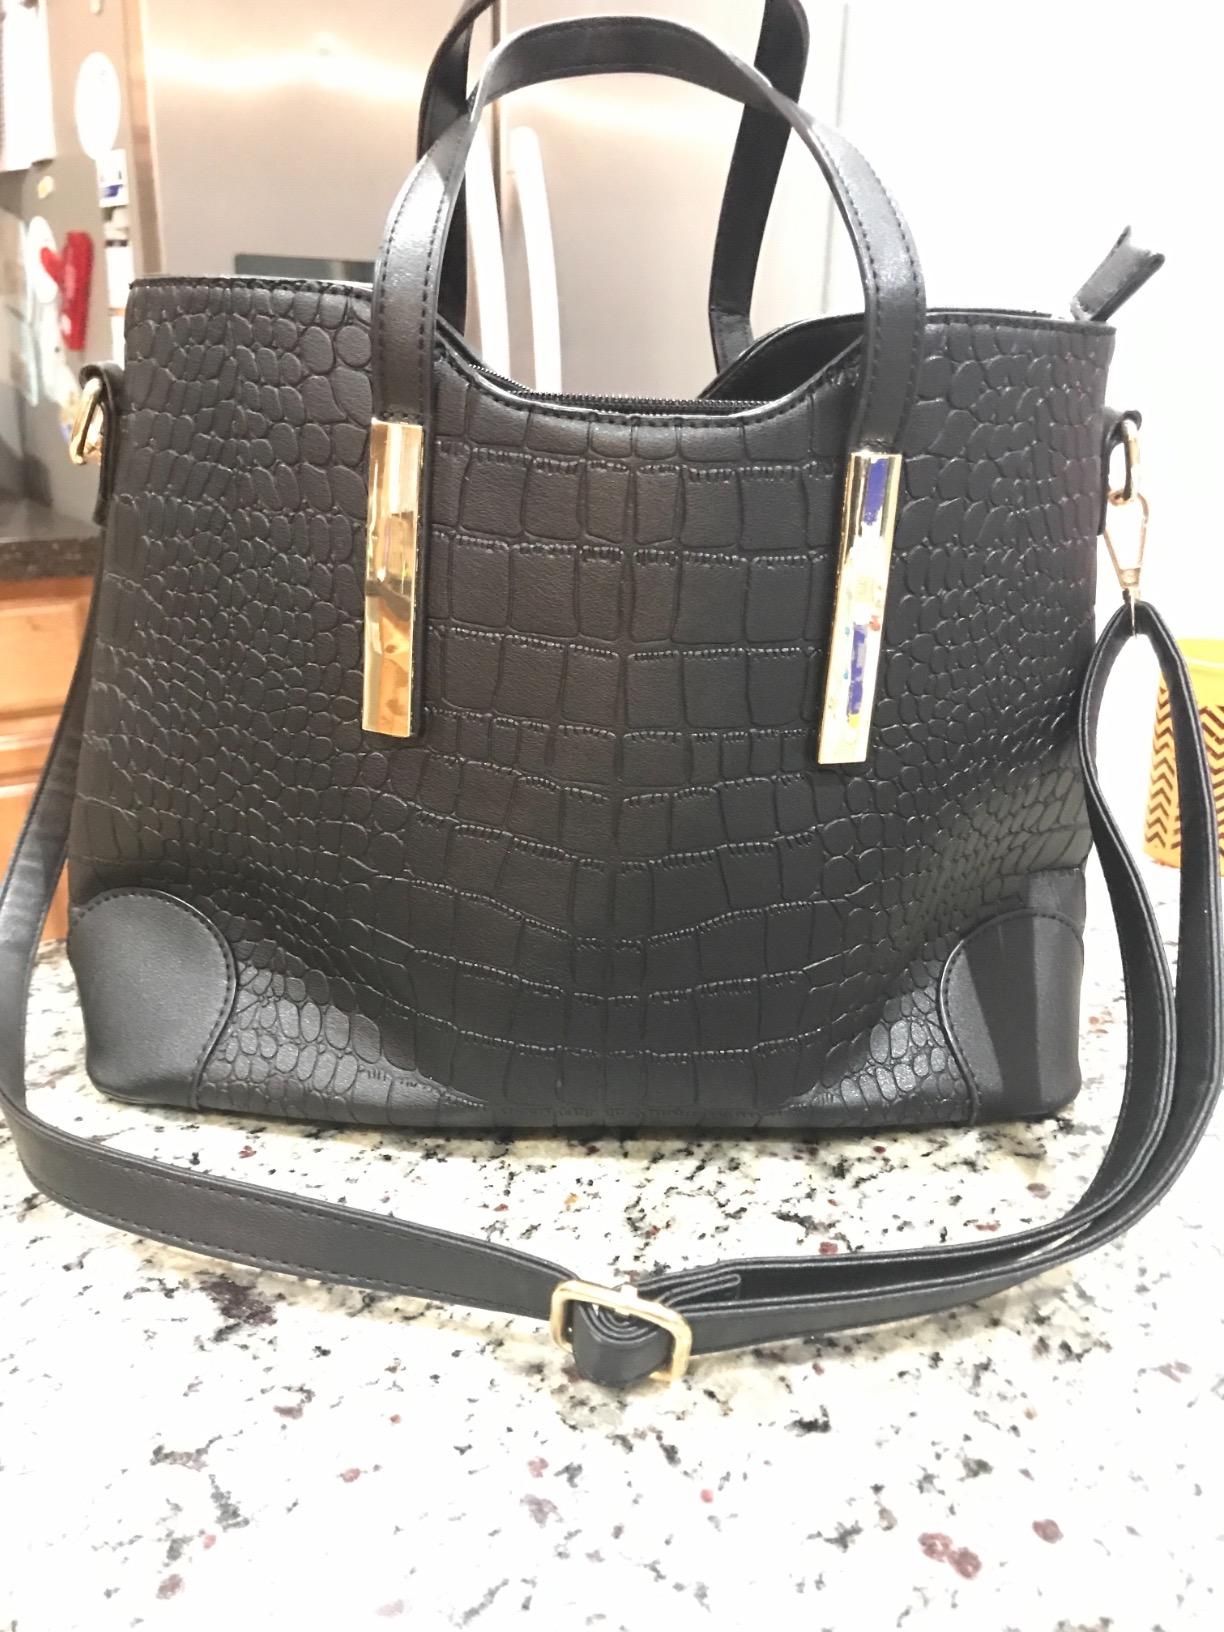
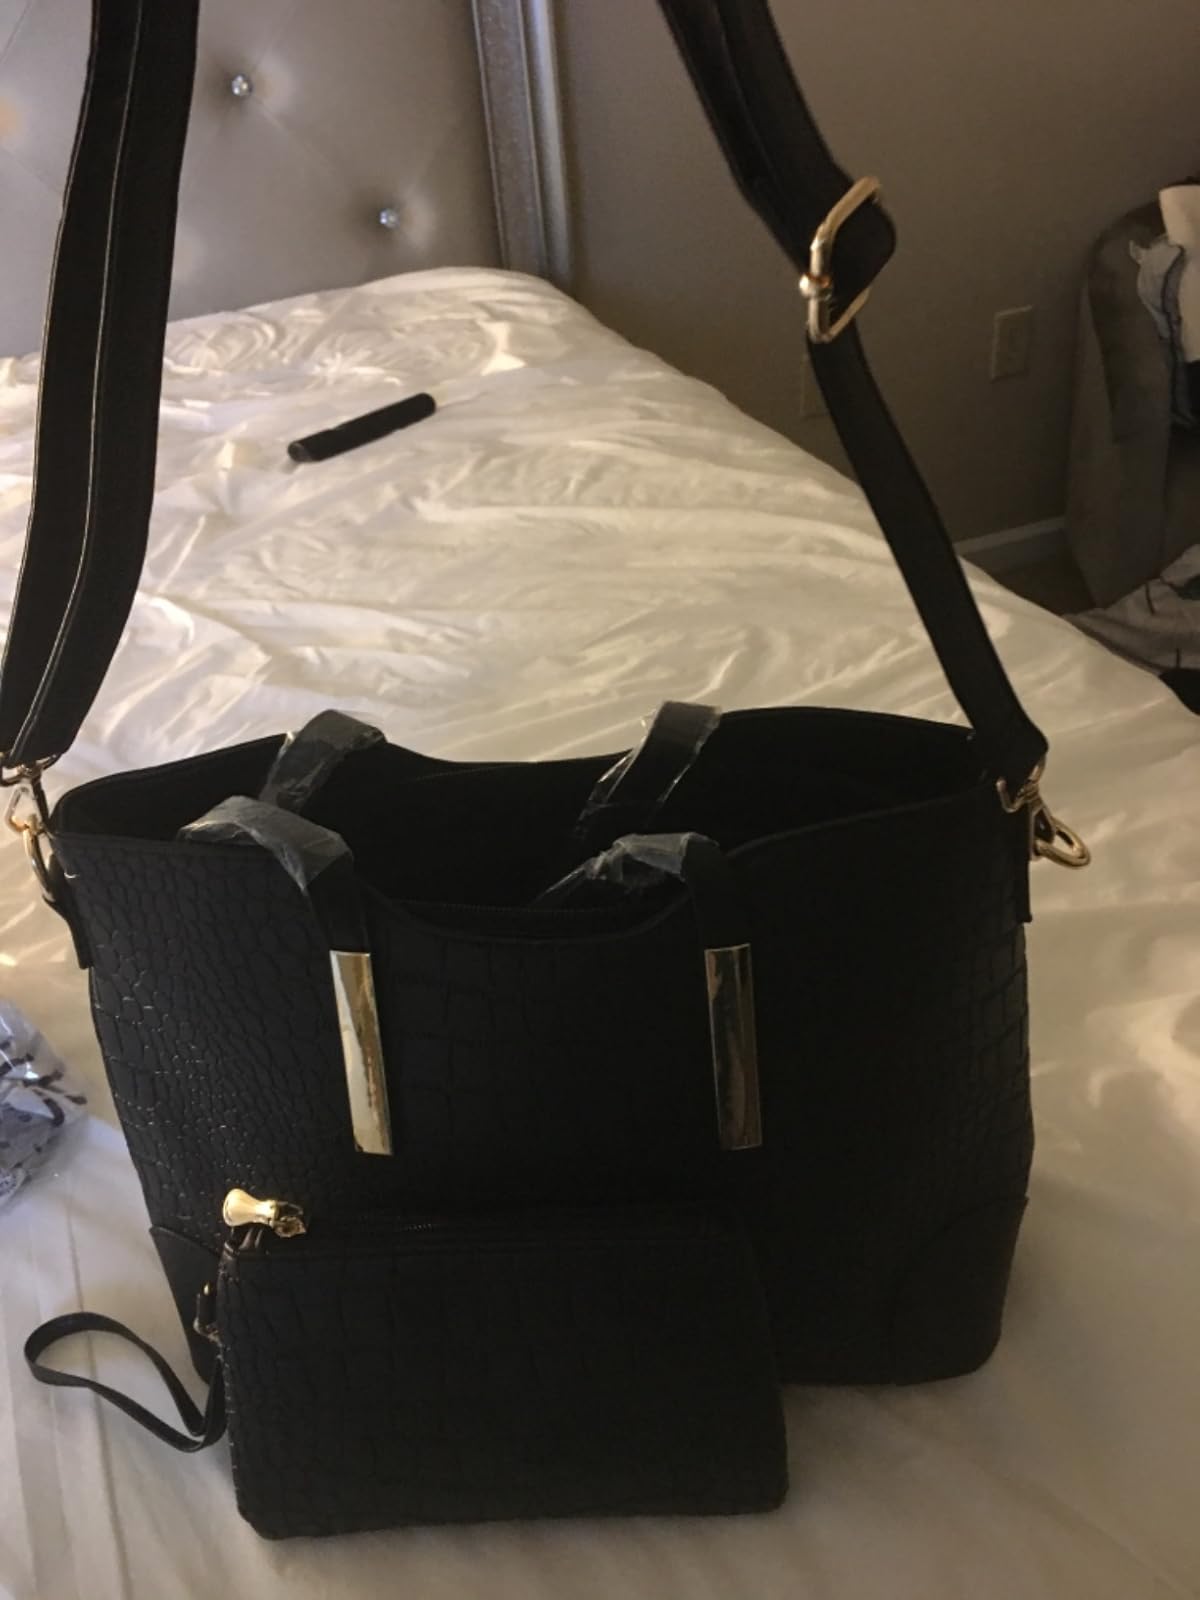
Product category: accessories_handbag
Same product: yes